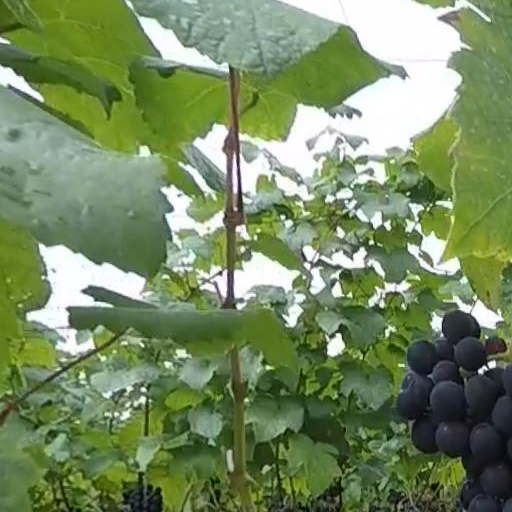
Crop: grape